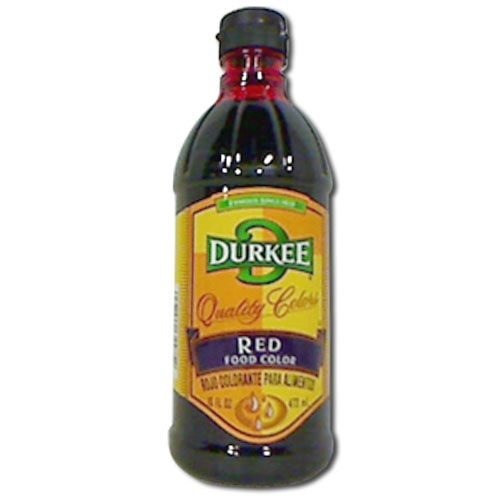
Item Name: Durkee Red Food Color, 6 Bottles Per Case, 16 Ounces Per Bottle.
Product Description: Durkee Red Food Color, 6 Bottles Per Case, 16 Ounces Per Bottle.
Value: 6.0
Unit: Count

Price: 67.99